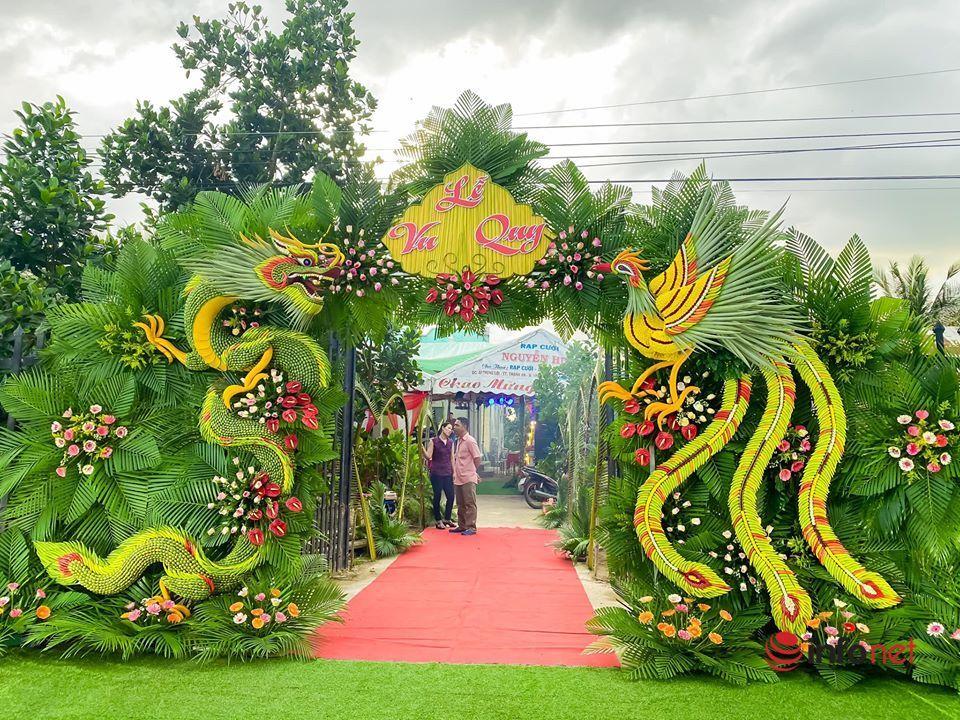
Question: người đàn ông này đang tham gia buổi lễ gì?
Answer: buổi lễ vu quy